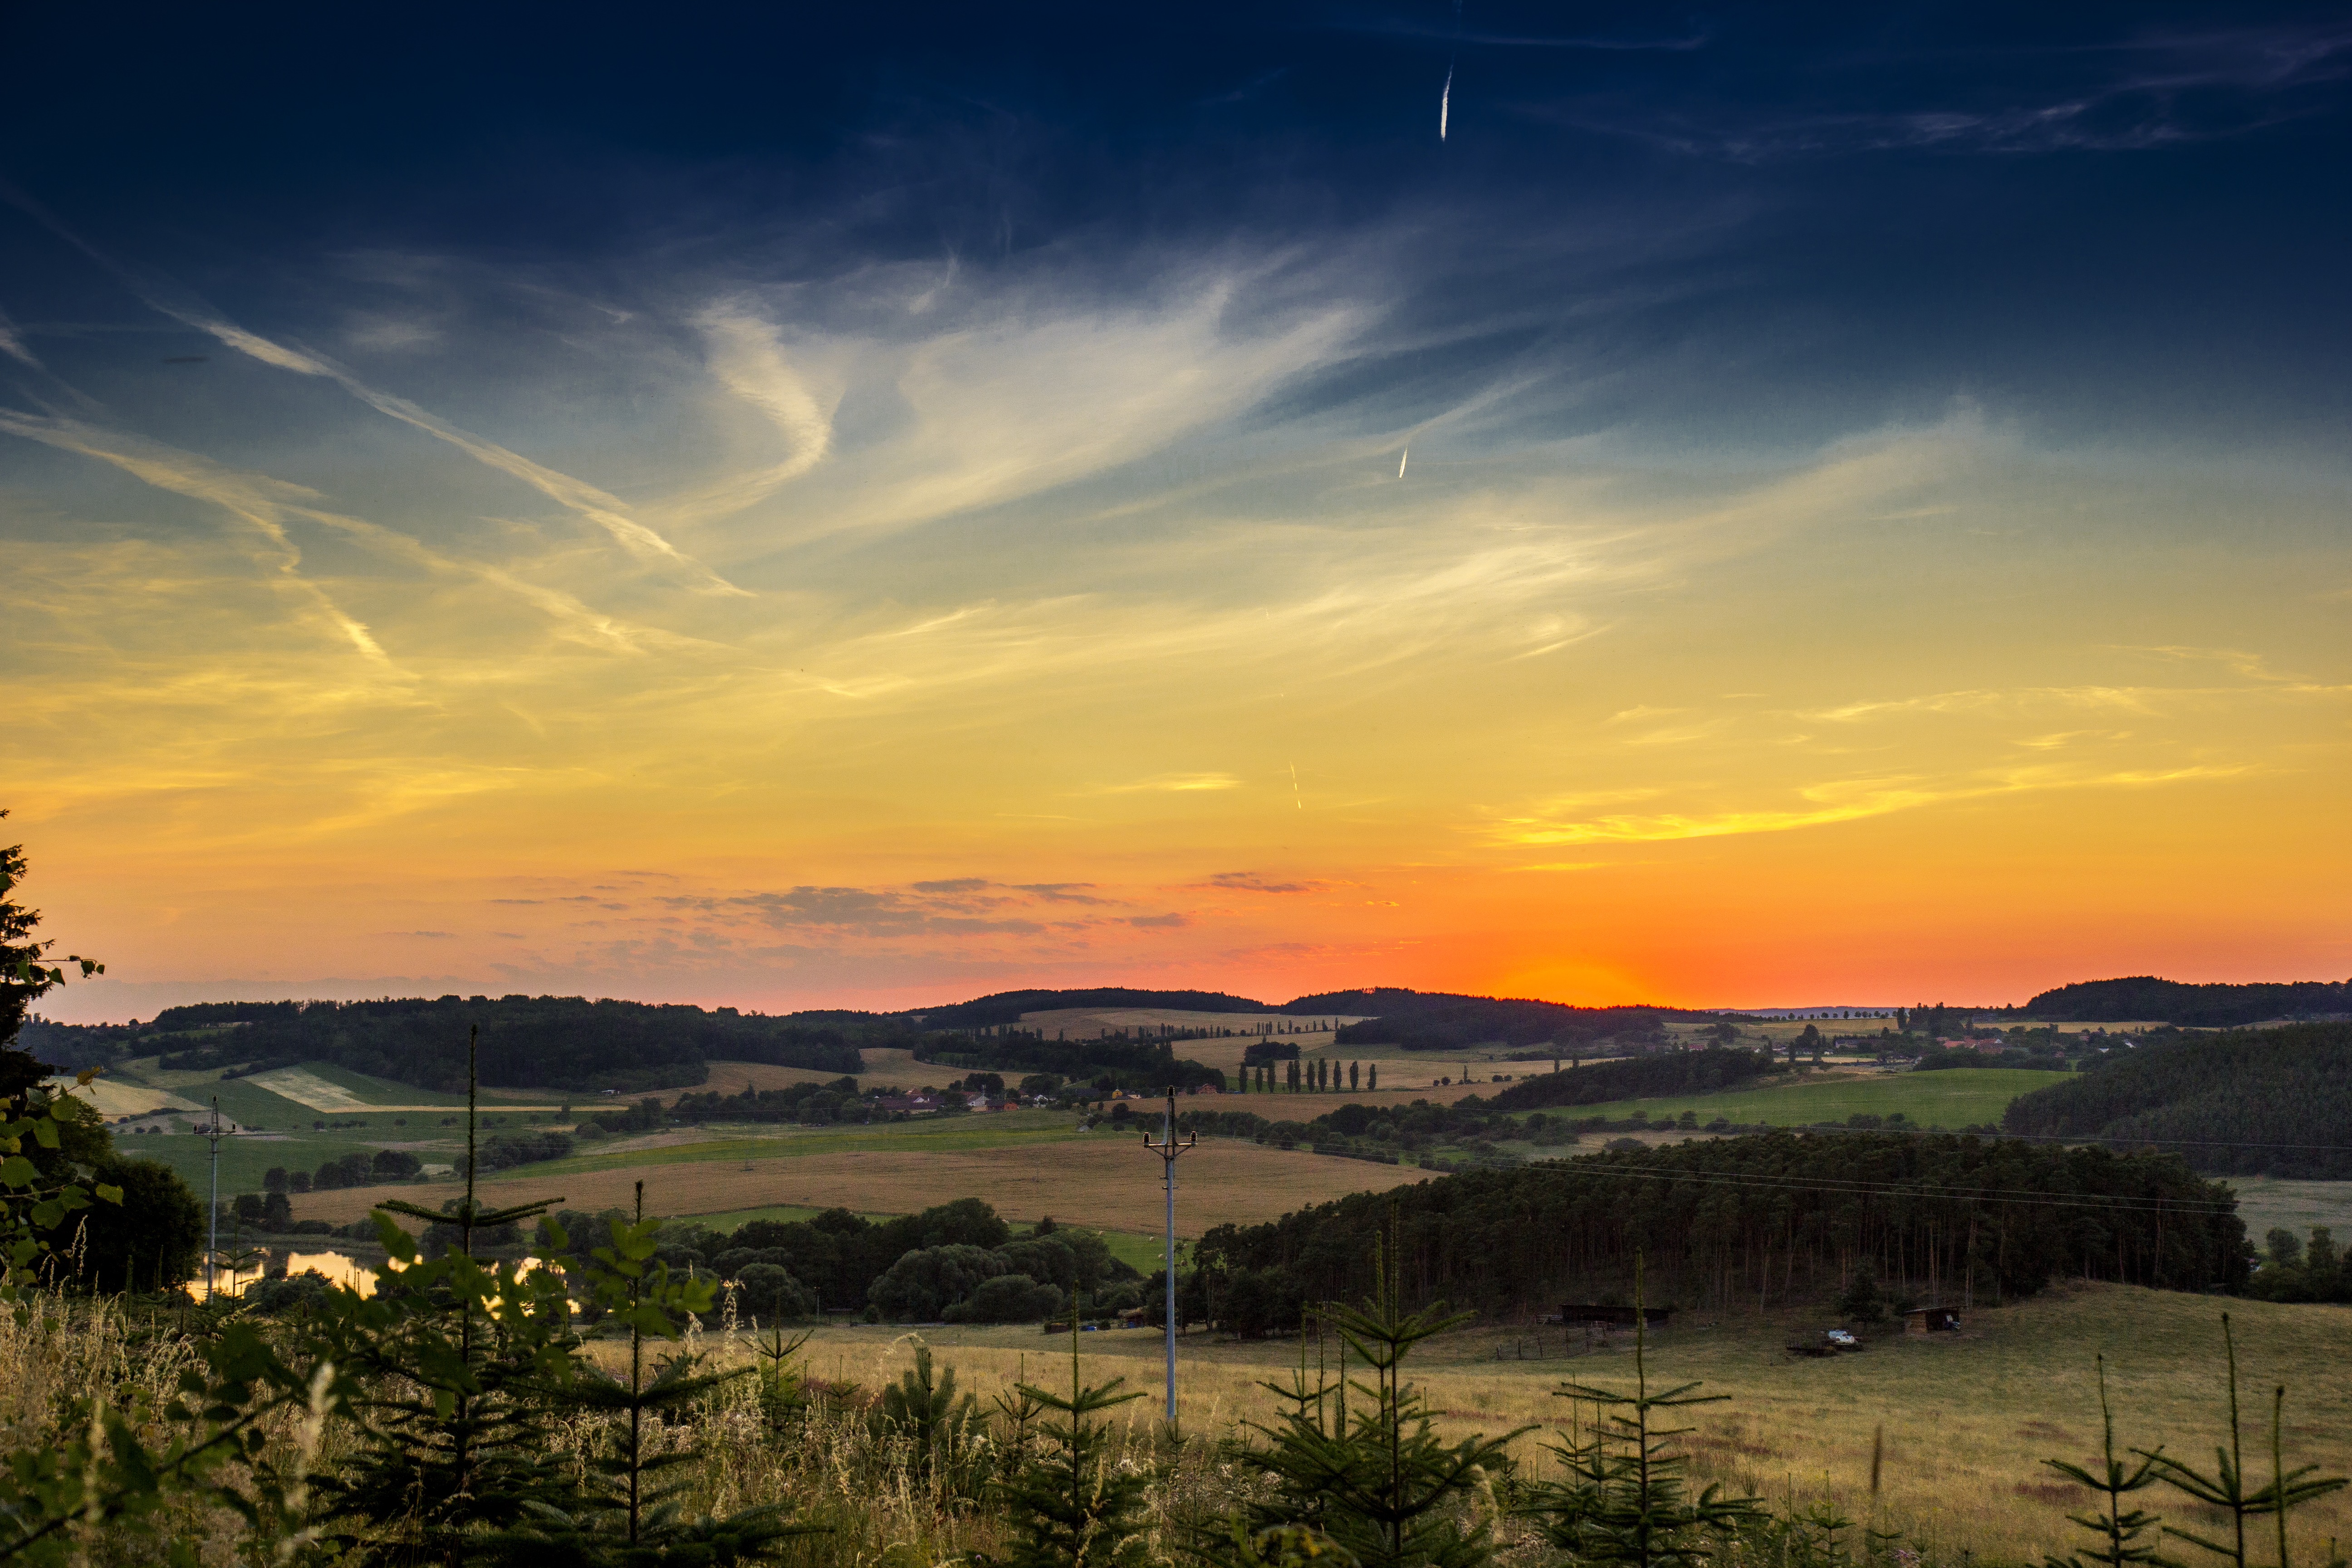
landscape, nature, horizon, mountain, cloud, sky, sun, sunrise, sunset, field, prairie, sunlight, morning, hill, dawn, summer, dusk, evening, plain, clouds, landscapes, afterglow, rural area, atmospheric phenomenon